The Masked Singer (American TV series) season 6

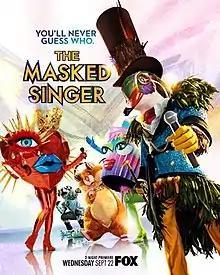
Promotional poster for season six, featuring "Queen of Hearts", "Dalmatian", "Hamster", "Cupcake", and "Mallard"

The sixth season of the American television series "The Masked Singer" premiered on Fox on September 22, 2021, following a sneak peek episode that aired on September 12, and concluded on December 15, 2021. The season was won by singer Jewel as "Queen of Hearts", with singer Todrick Hall finishing second as "Bull".